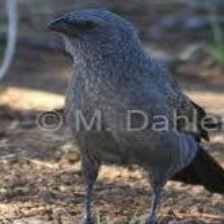
Species: APOSTLEBIRD
Scientific name: STRUTHIDEA CINEREA